Fountain Park Chautauqua

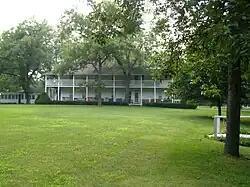

Since 1895, Fountain Park has hosted an annual Chatauqua to promote religious, social and educational activities. It was added to the National Register of Historic Places on .